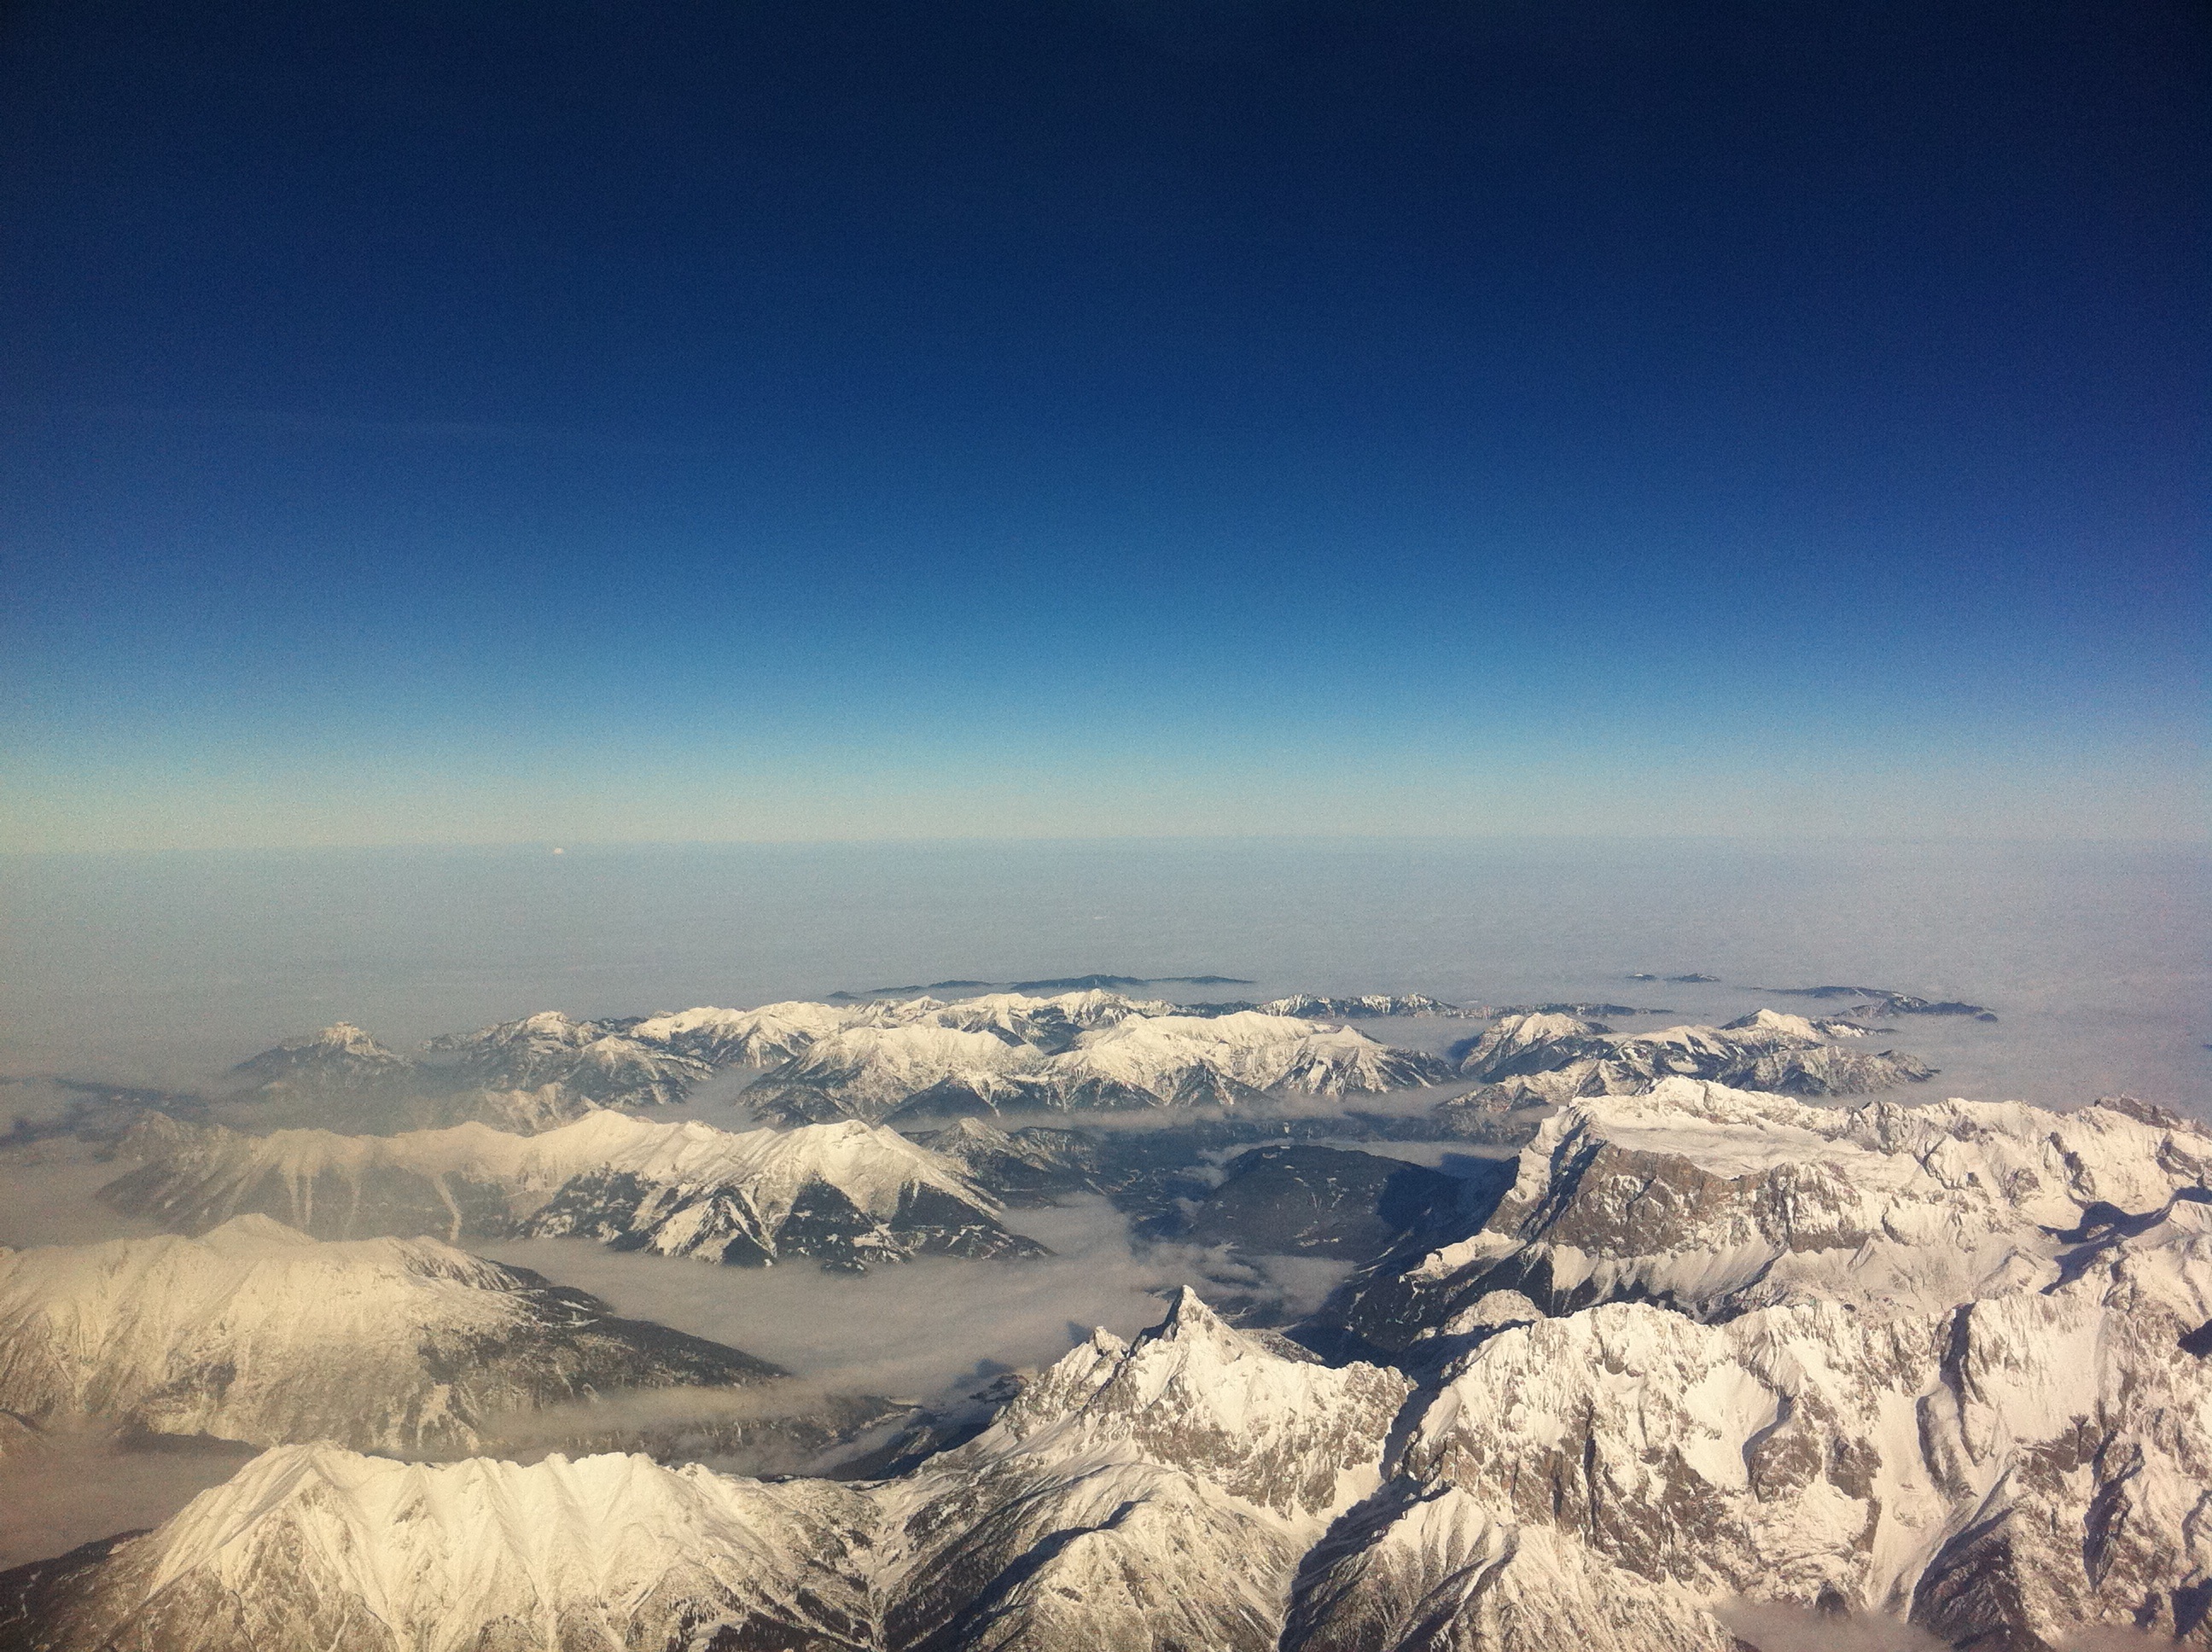
landscape, horizon, mountain, snow, winter, cloud, sky, sunrise, sunlight, morning, hill, dawn, mountain range, panorama, airplane, dusk, weather, arctic, ridge, summit, austria, earth, mountains, alps, plateau, landform, geographical feature, atmospheric phenomenon, atmosphere of earth, mountainous landforms